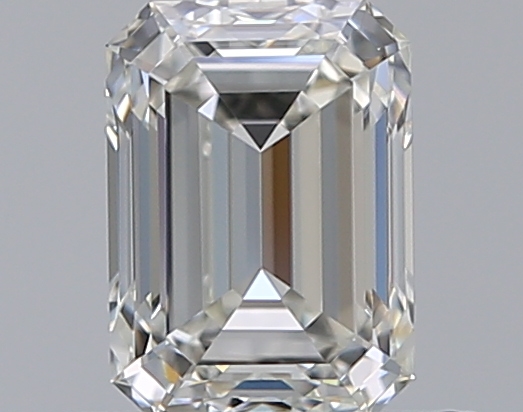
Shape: emerald
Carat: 0.7
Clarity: VVS1
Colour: H
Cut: EX
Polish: EX
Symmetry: EX
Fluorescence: F
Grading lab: GIA
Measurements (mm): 5.83 x 4.2 x 2.89